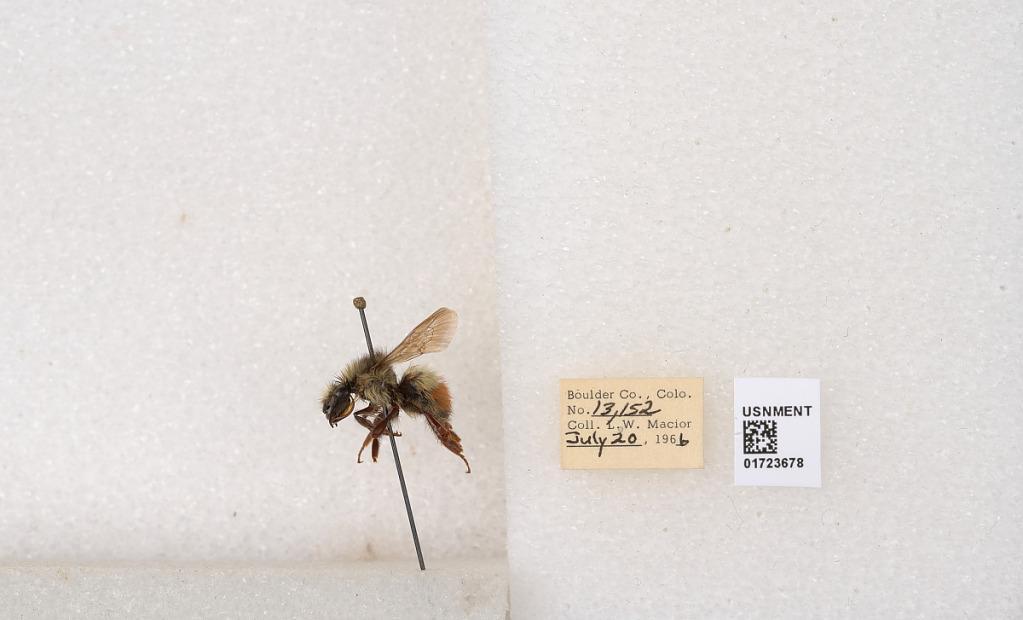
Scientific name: Bombus flavifrons Cresson
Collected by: L. Macior
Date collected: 1966-7-20
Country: United States
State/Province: Colorado
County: Boulder
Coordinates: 40.0925, -105.358